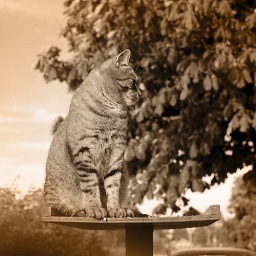
the cat on the bird feeder as seen by the Hasselblad